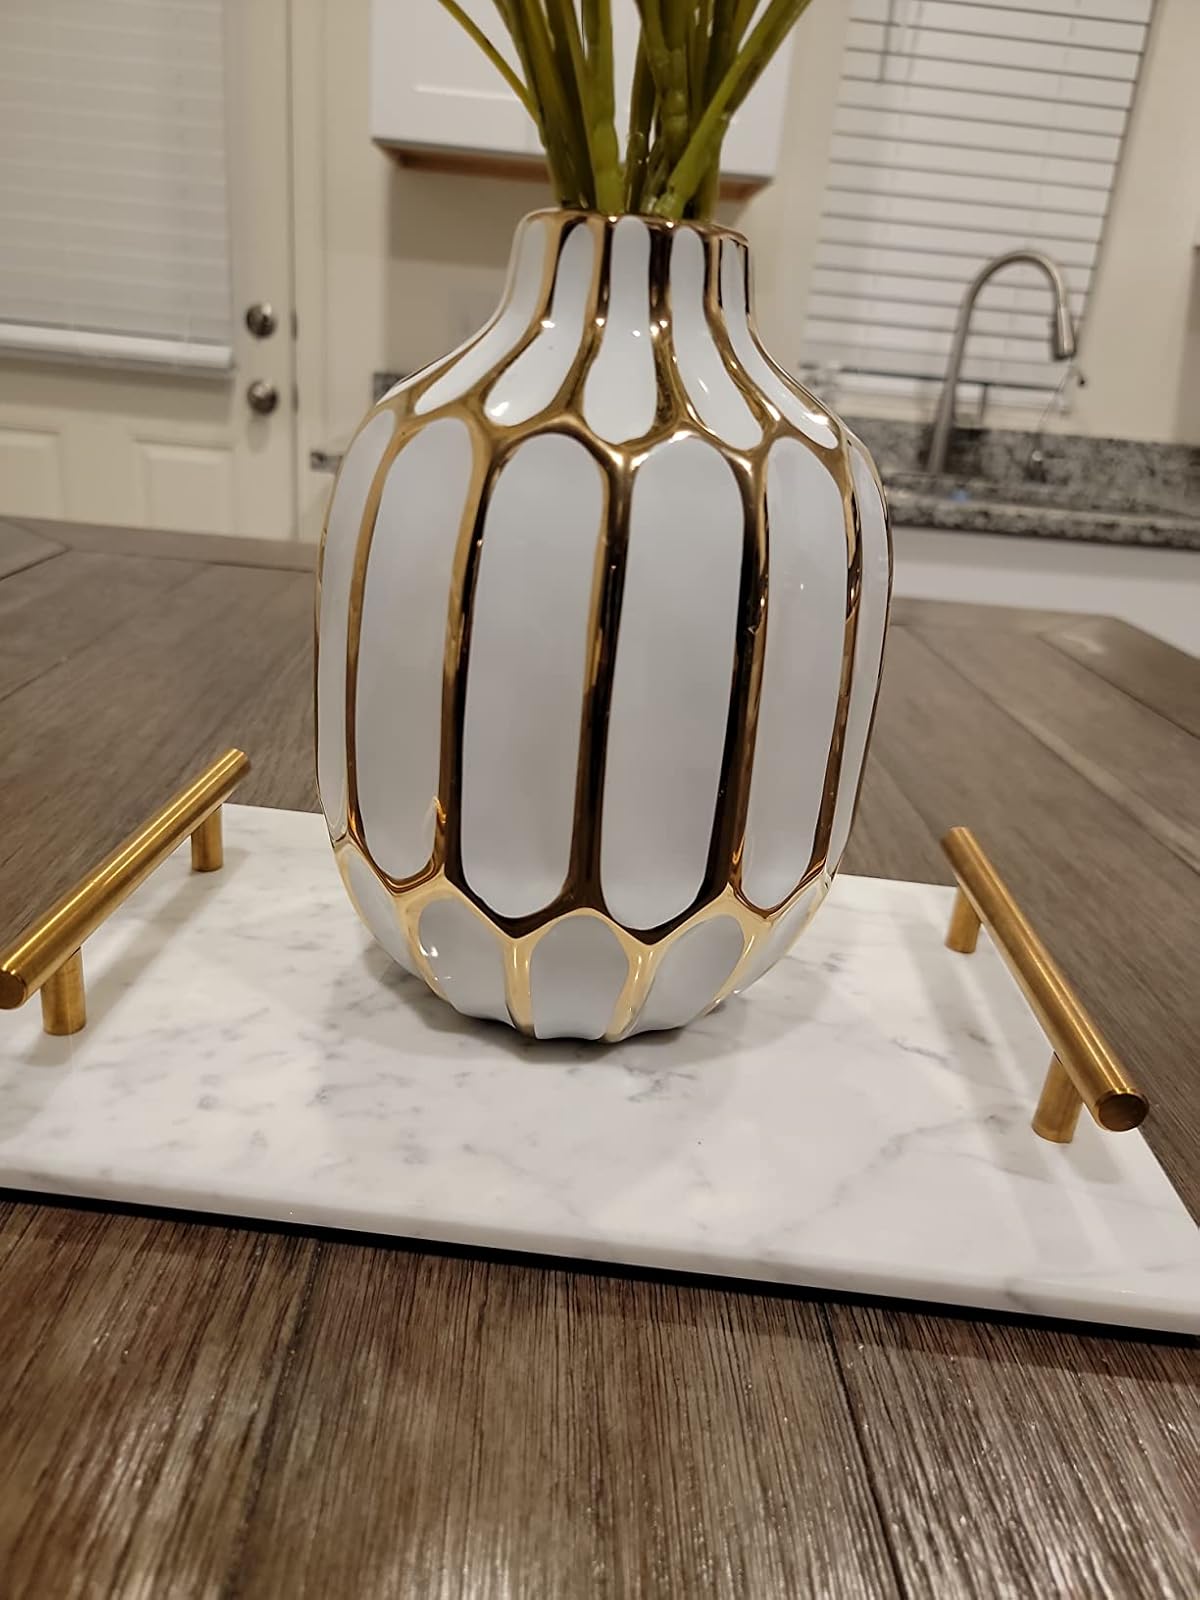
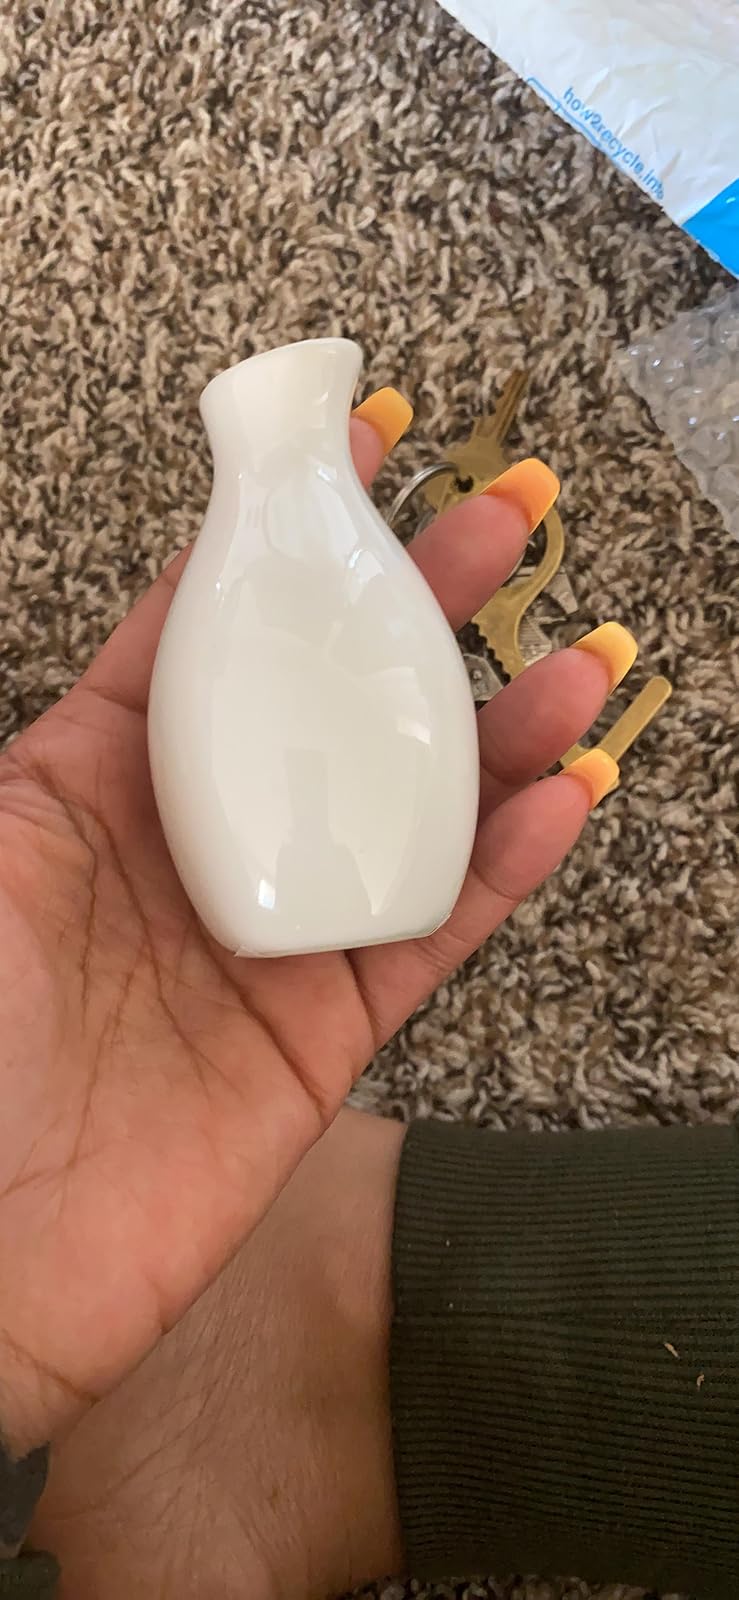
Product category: vase
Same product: no